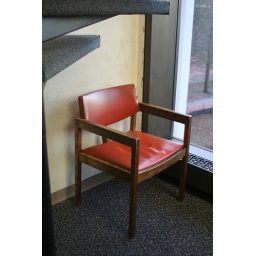
orange chair by window